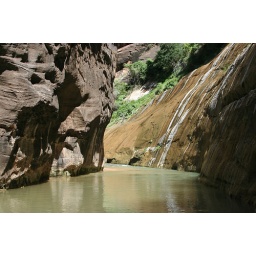
&lt;i&gt;Photographer: Shara &lt;/i&gt; She adds that hiking up the canyon requires wading or swimming in very very cold water.